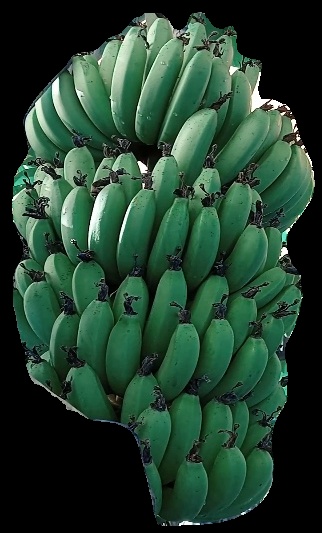
Variety: pachbale
Grade: grade1